Provinces of Korea

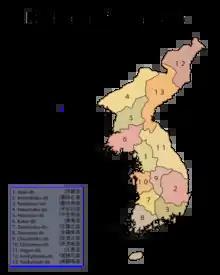
Provinces of Korea during Japanese rule

Under Colonial Japanese rule, Korean provinces of Korean Empire, remained much the same, only taking on the Japanese reading of the hanja. The Provinces of Chōsen were: